Joakim Lehmkuhl

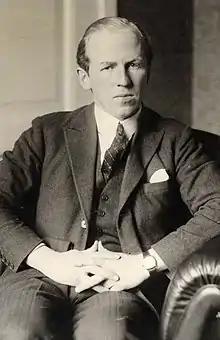
Joakim Lehmkuhl, c. 1935

Joakim Lehmkuhl (22 September 1895 – 15 October 1984) was a Norwegian engineer, industrialist and politician.